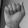
ASL letter: A